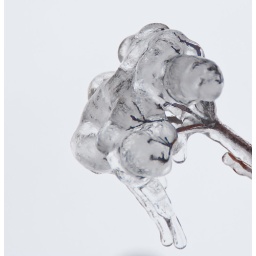
Frozen flower on a white seamless background provided by mother nature and old man winter :)